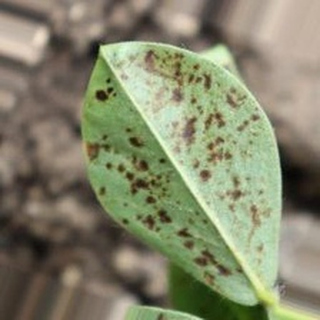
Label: groundnut_rust